2001 NASCAR Busch Series

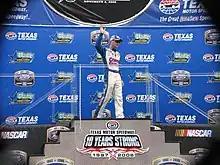
Kevin Harvick, pictured in 2006, the 2001 Busch Series champion

The 2001 NASCAR Busch Series began February 17 and ended November 10. Kevin Harvick of Richard Childress Racing was champion.